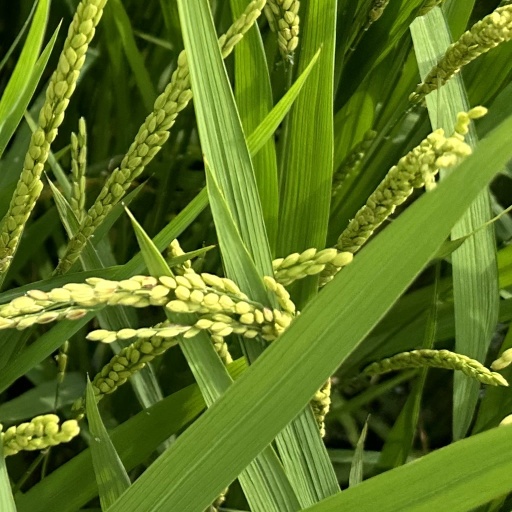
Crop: rice